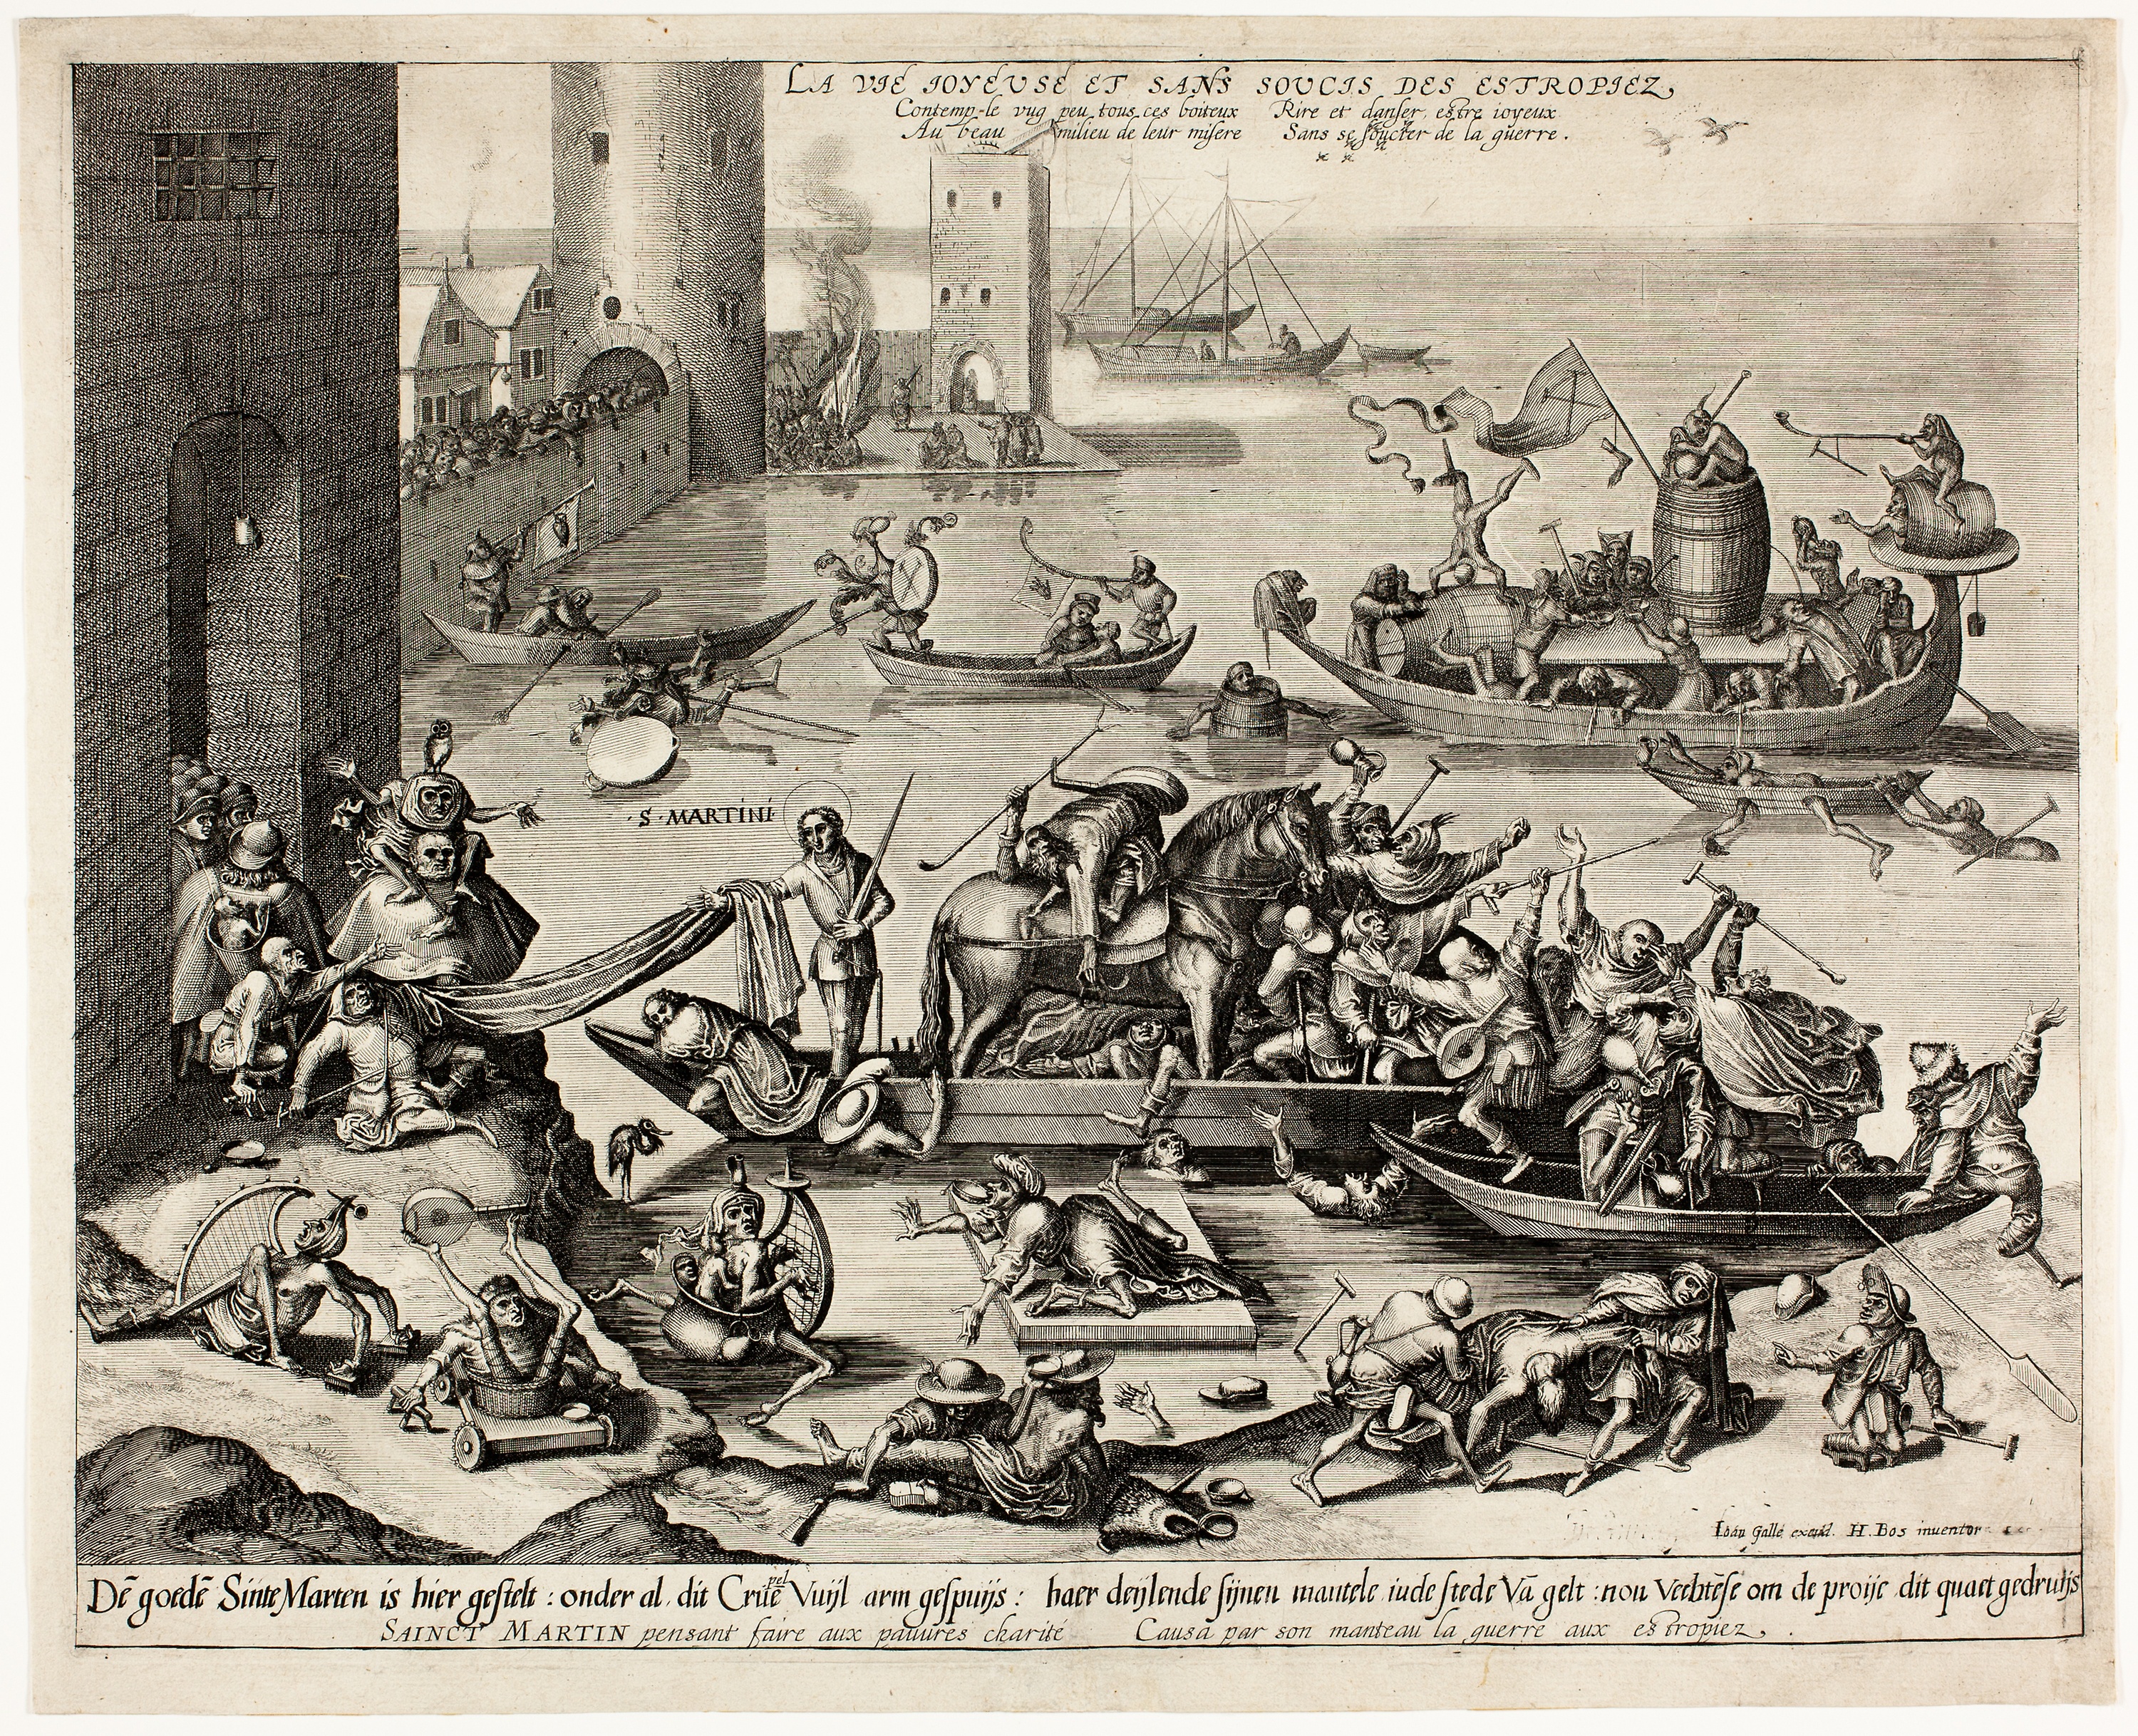
watercraft, naval ship, history, art, black and white, artwork, stock photography